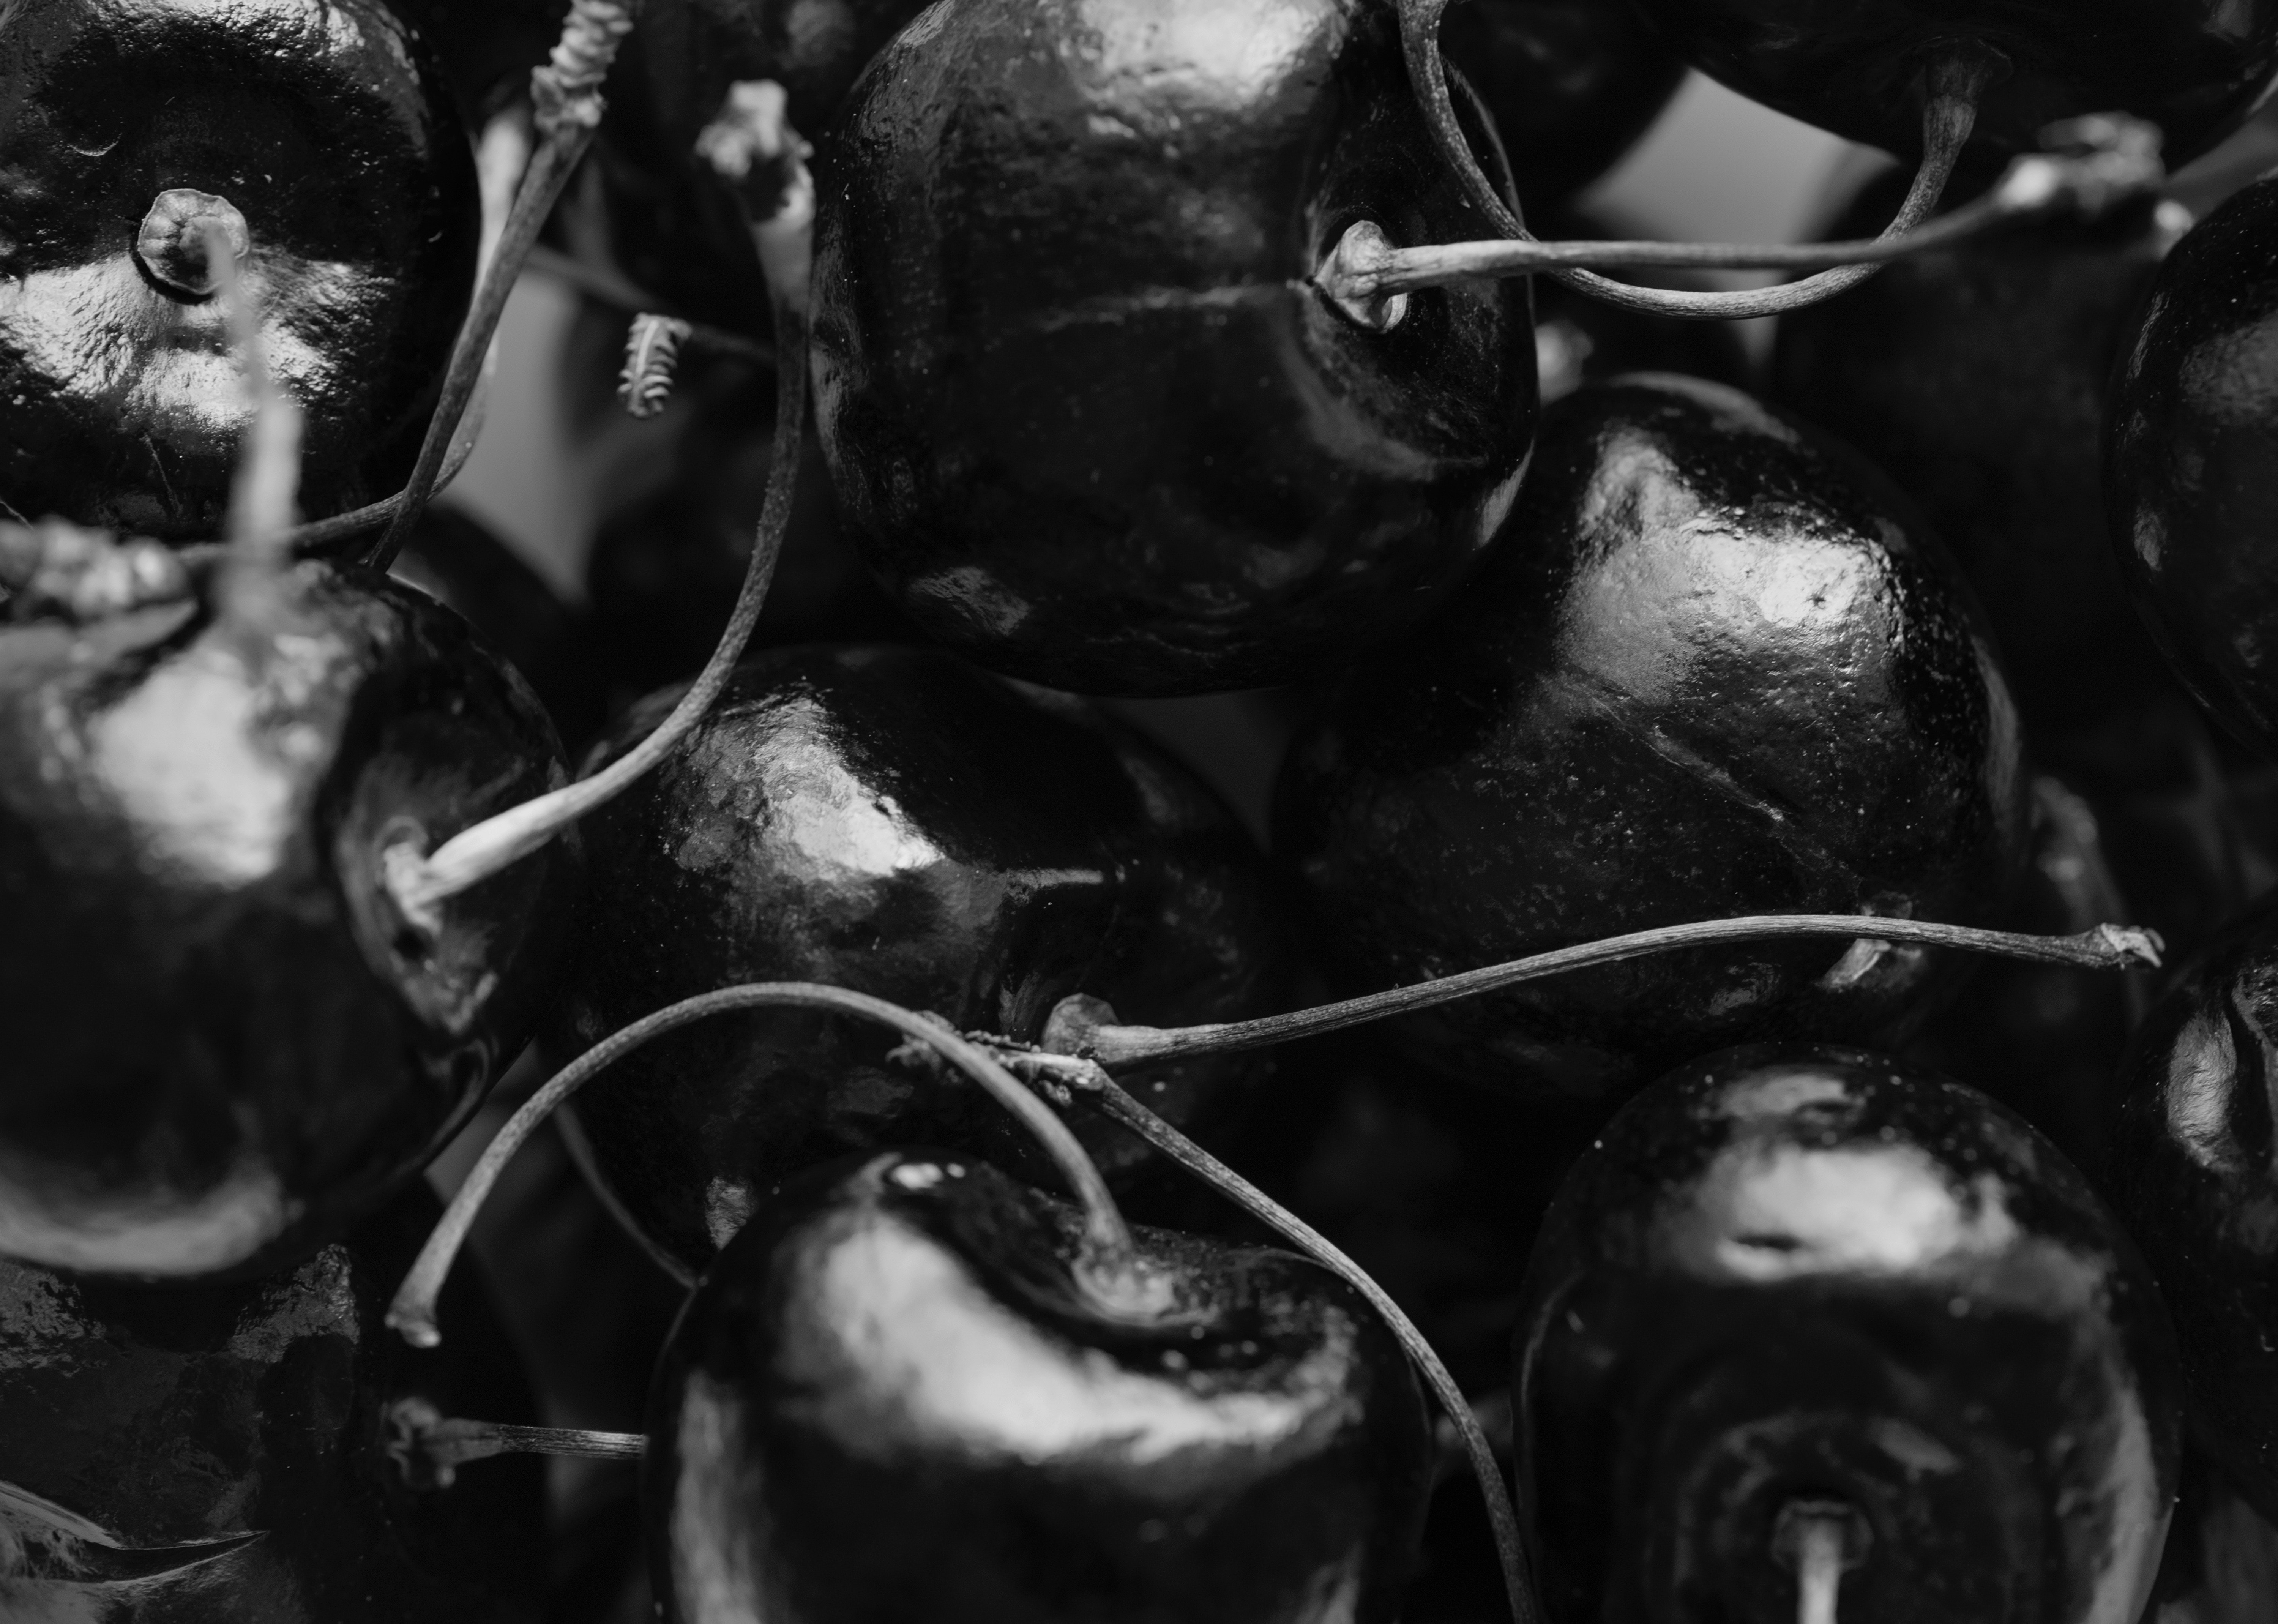
monochrome, photography, black and white, monochrome photography, stock photography, still life photography, style, art